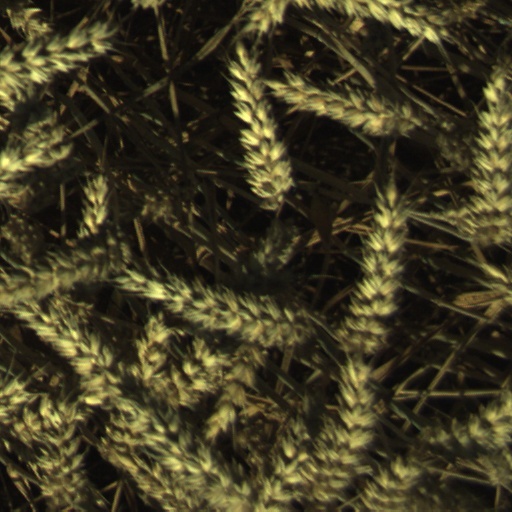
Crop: wheat